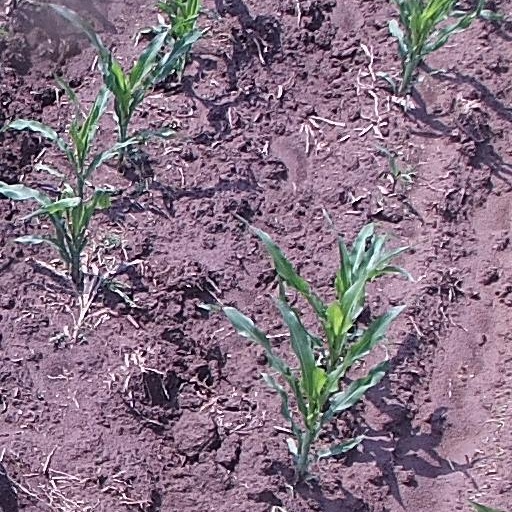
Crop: maize; corn